Mark Latham

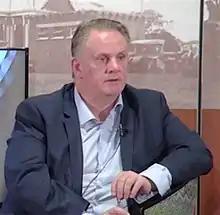
Latham at the 2018 Church and State Summit

In July 2004, Latham again became the centre of controversy when it was alleged on a commercial television network that he had punched a political rival during his time on Liverpool Council. Latham strongly denied the accusation. On 6 July 2004, he called a press conference and denounced the government for maintaining what he called a "dirt unit," which he said was gathering personal material about him, including details of his first marriage. The government denied that any such unit existed, but some observers speculated that Liberal Party researchers had accumulated more potentially embarrassing material about Latham, which would be used during the election campaign (a threat which never eventuated), in addition to claims that Latham was an inexperienced economic manager.